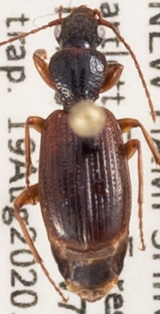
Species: Cymindis neglecta
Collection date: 2020-08-19
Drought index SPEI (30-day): -1.546
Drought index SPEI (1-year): -0.05
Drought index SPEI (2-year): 0.54